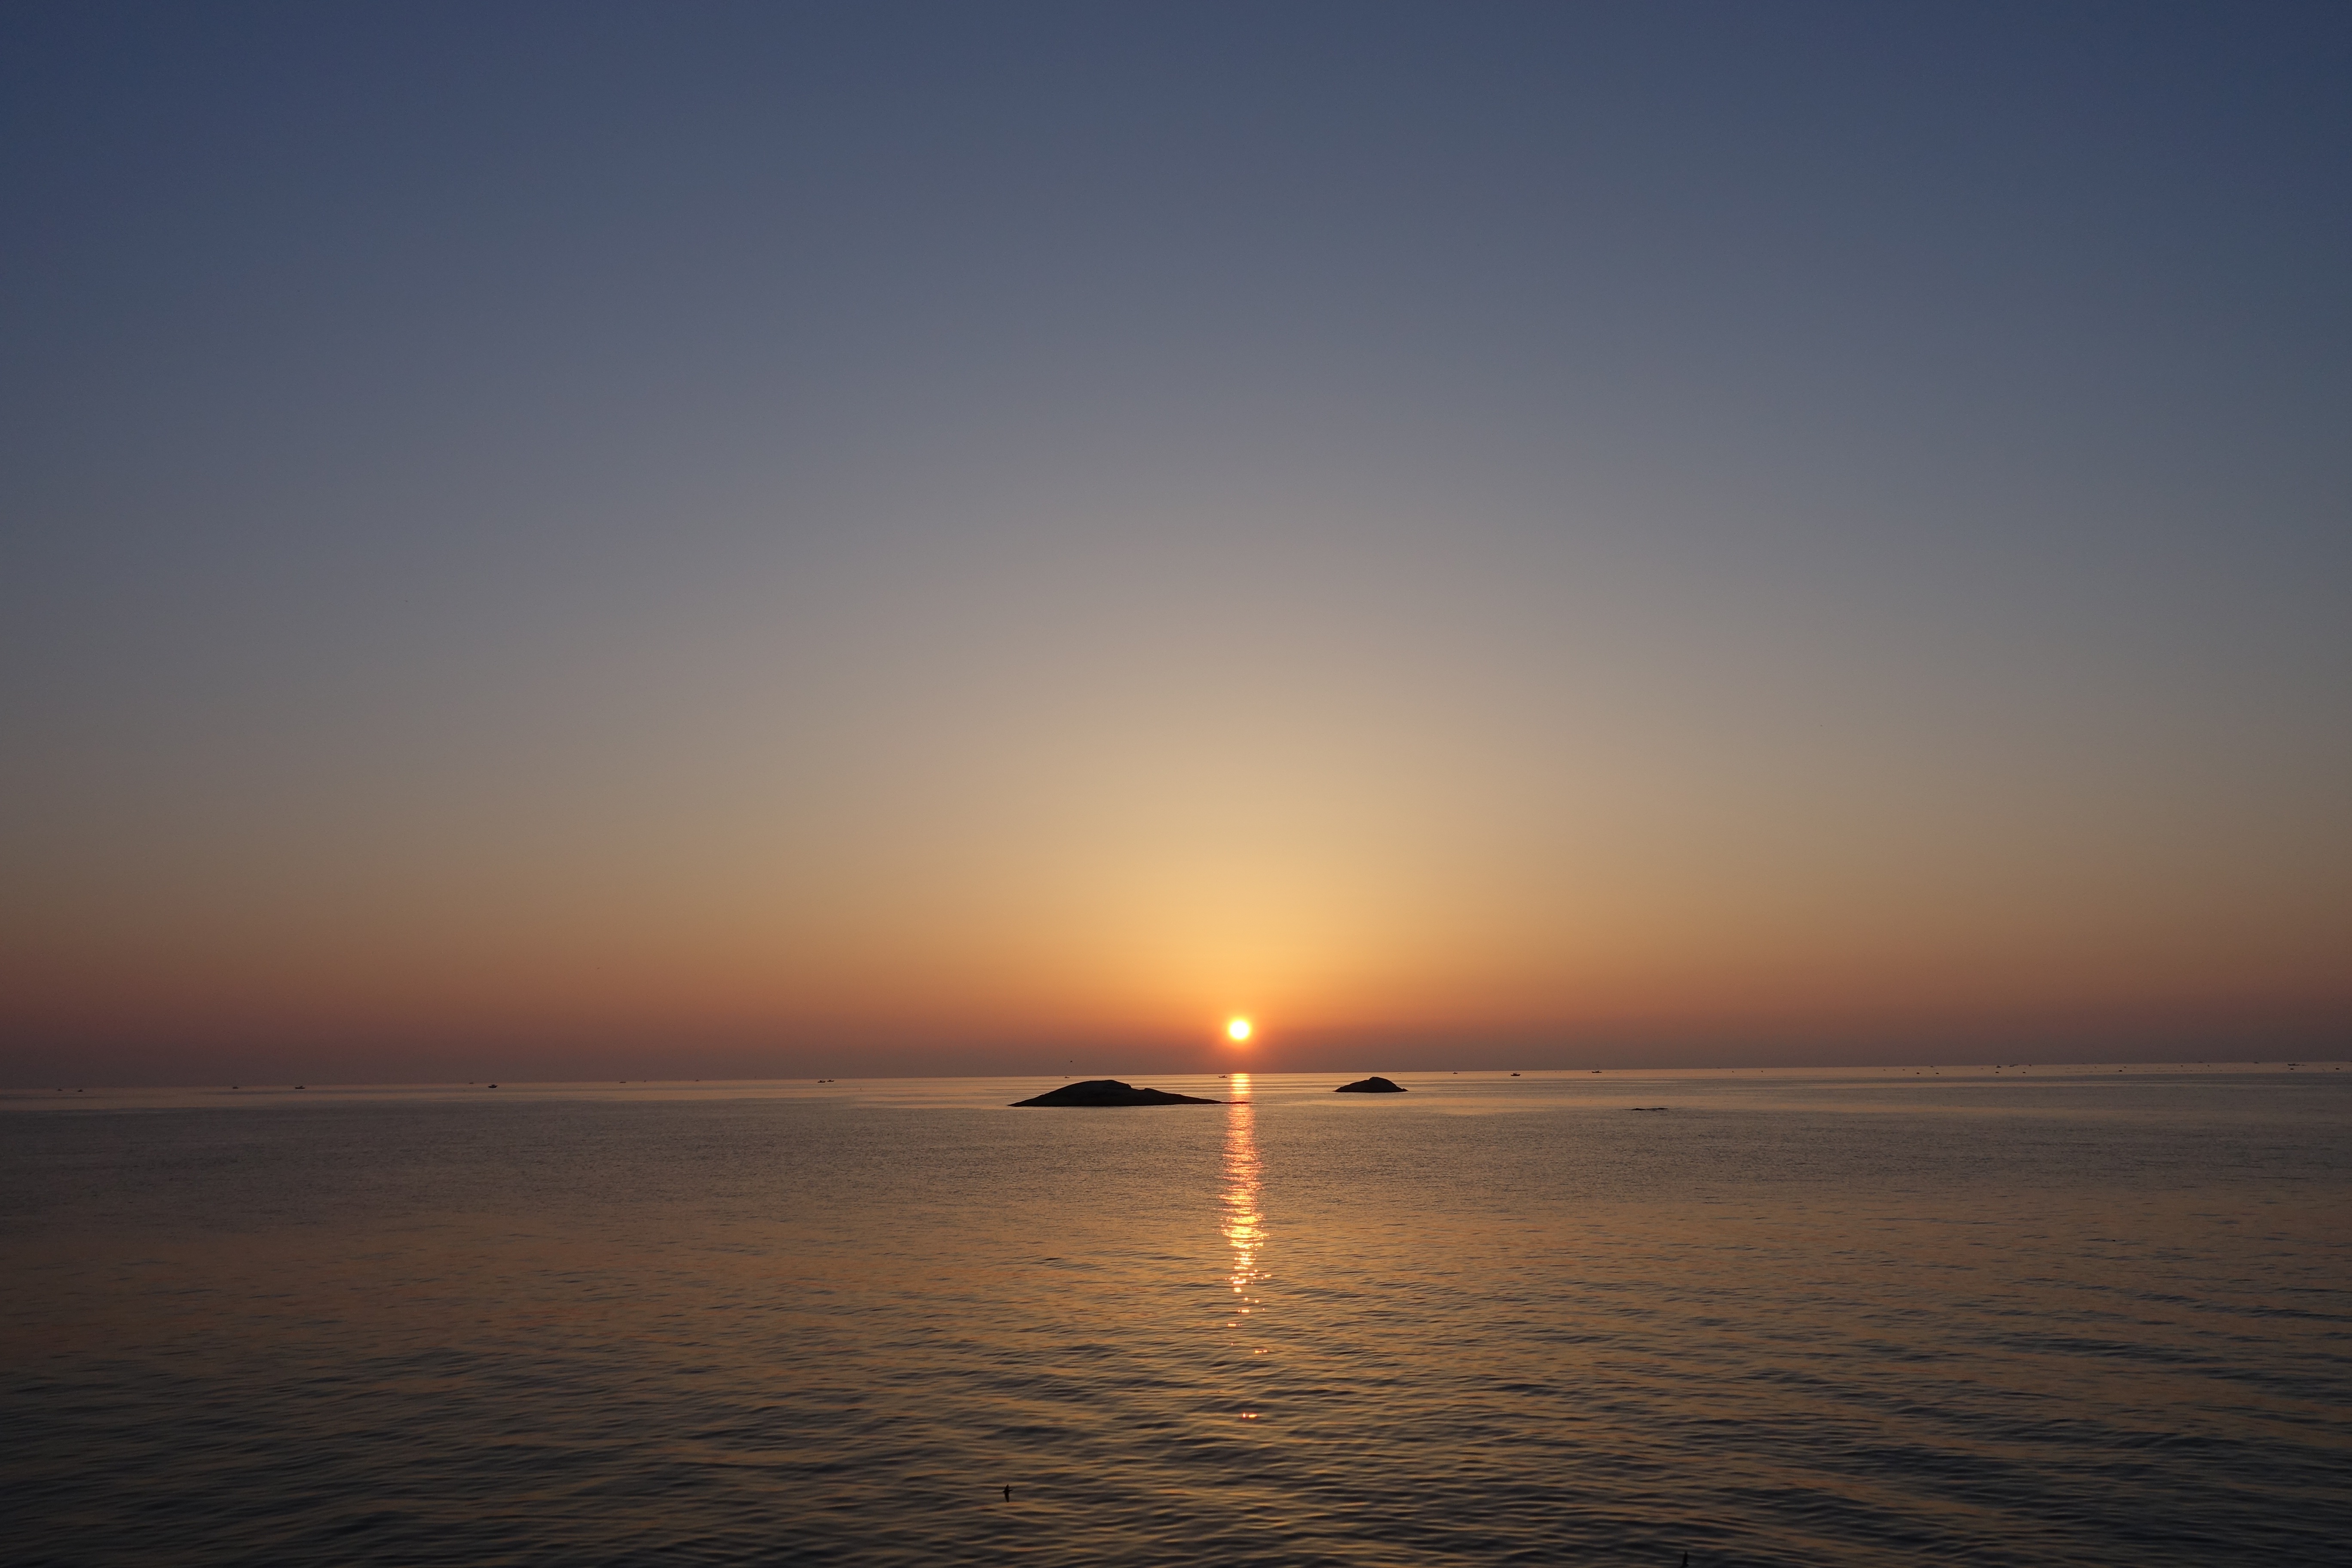
beach, sea, coast, ocean, horizon, sun, sunrise, sunset, sunlight, morning, wave, dawn, dusk, evening, afterglow, republic of korea, japan sea, atmospheric phenomenon, wind wave